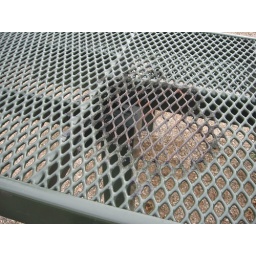
The tables were installed by LCA volunteers in 2005. The trees we planted have been vandalized to set these fires.